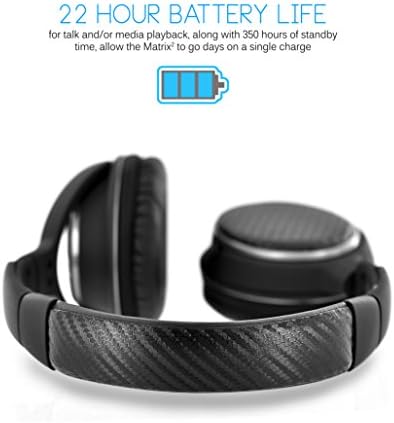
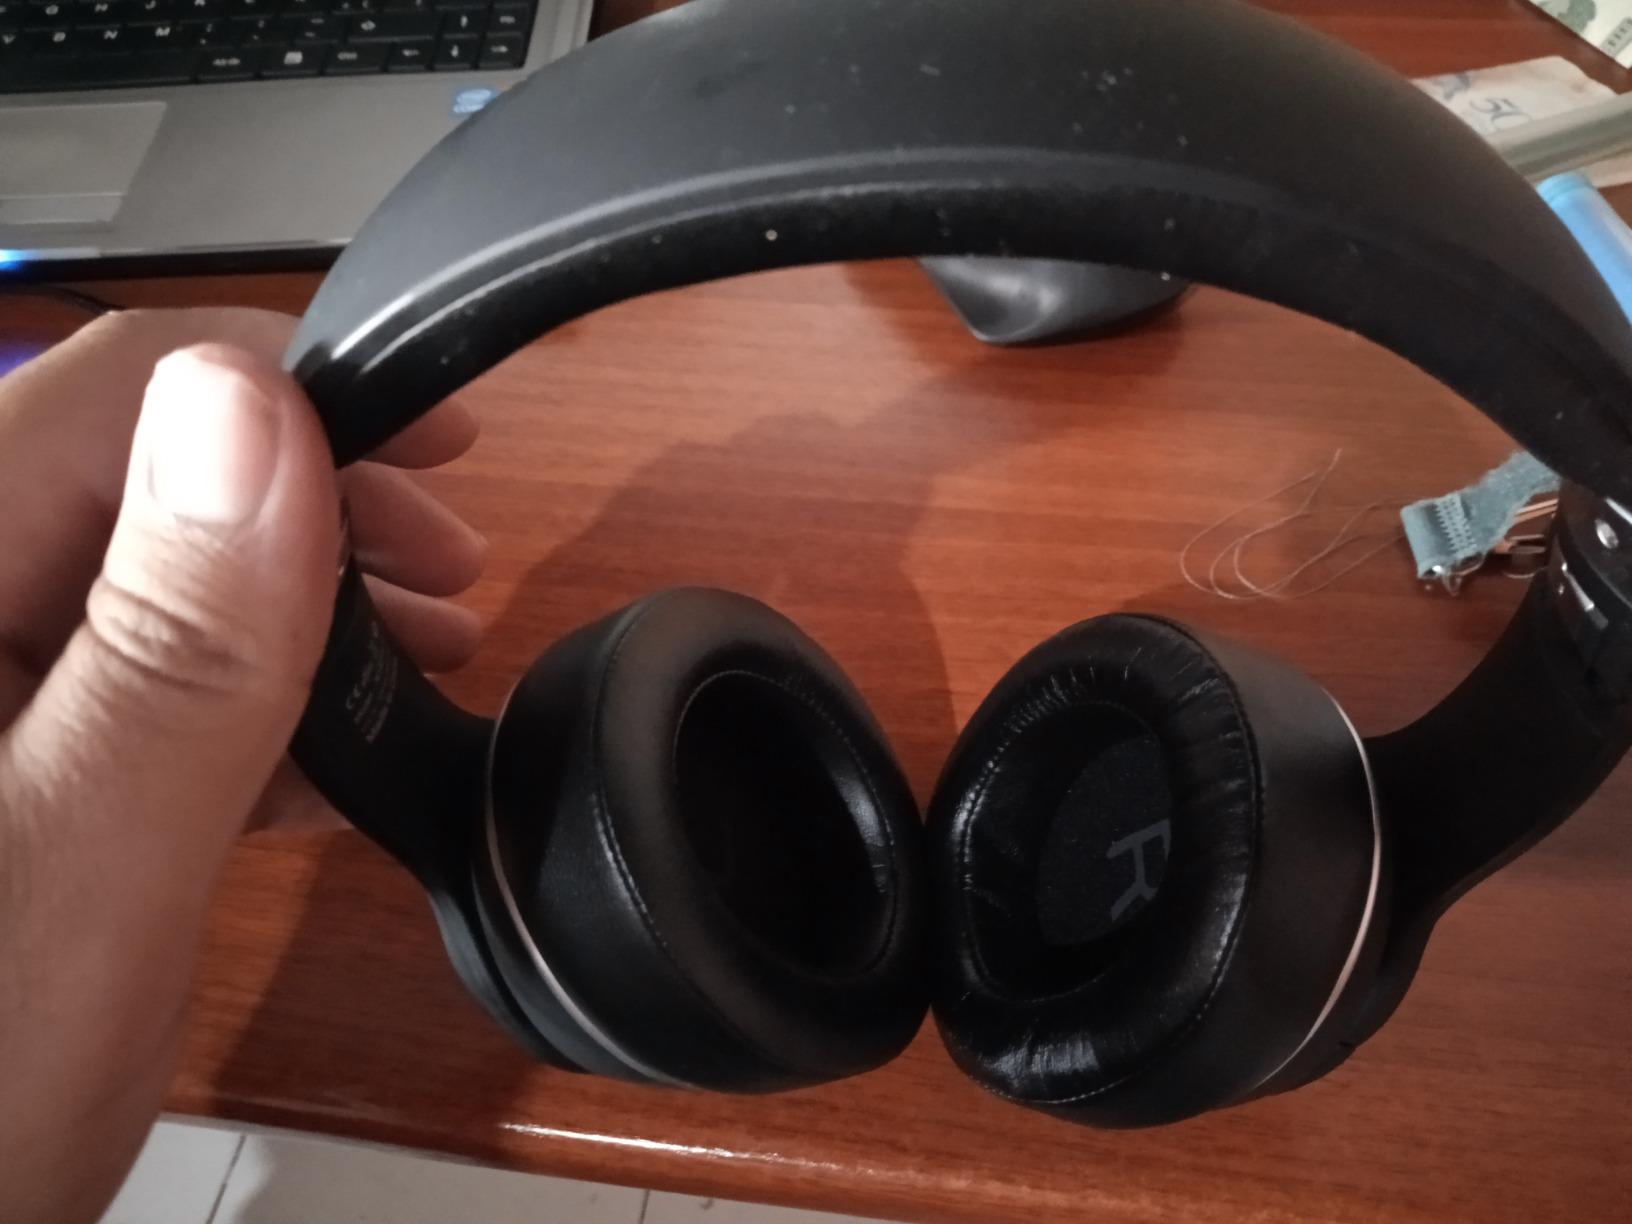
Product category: headphones
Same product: no